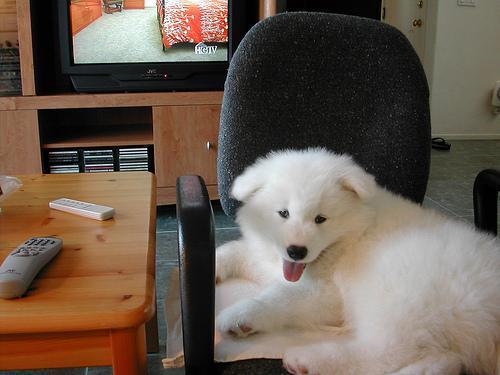
Samoyed